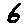
Label: 6